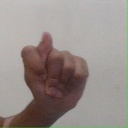
अक्षर: ट